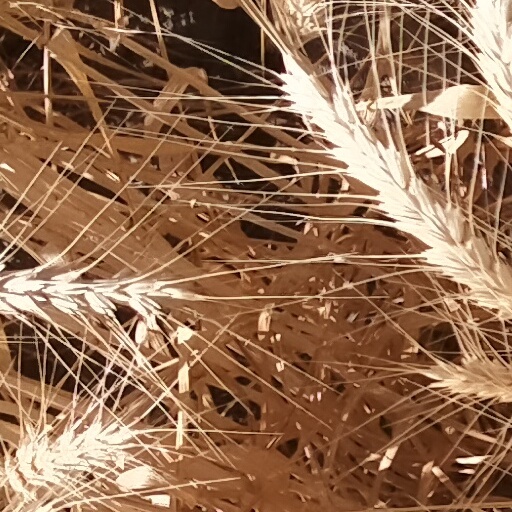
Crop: wheat